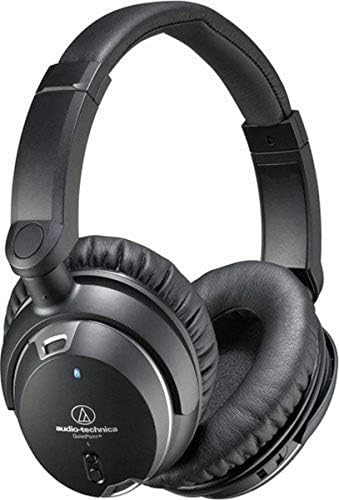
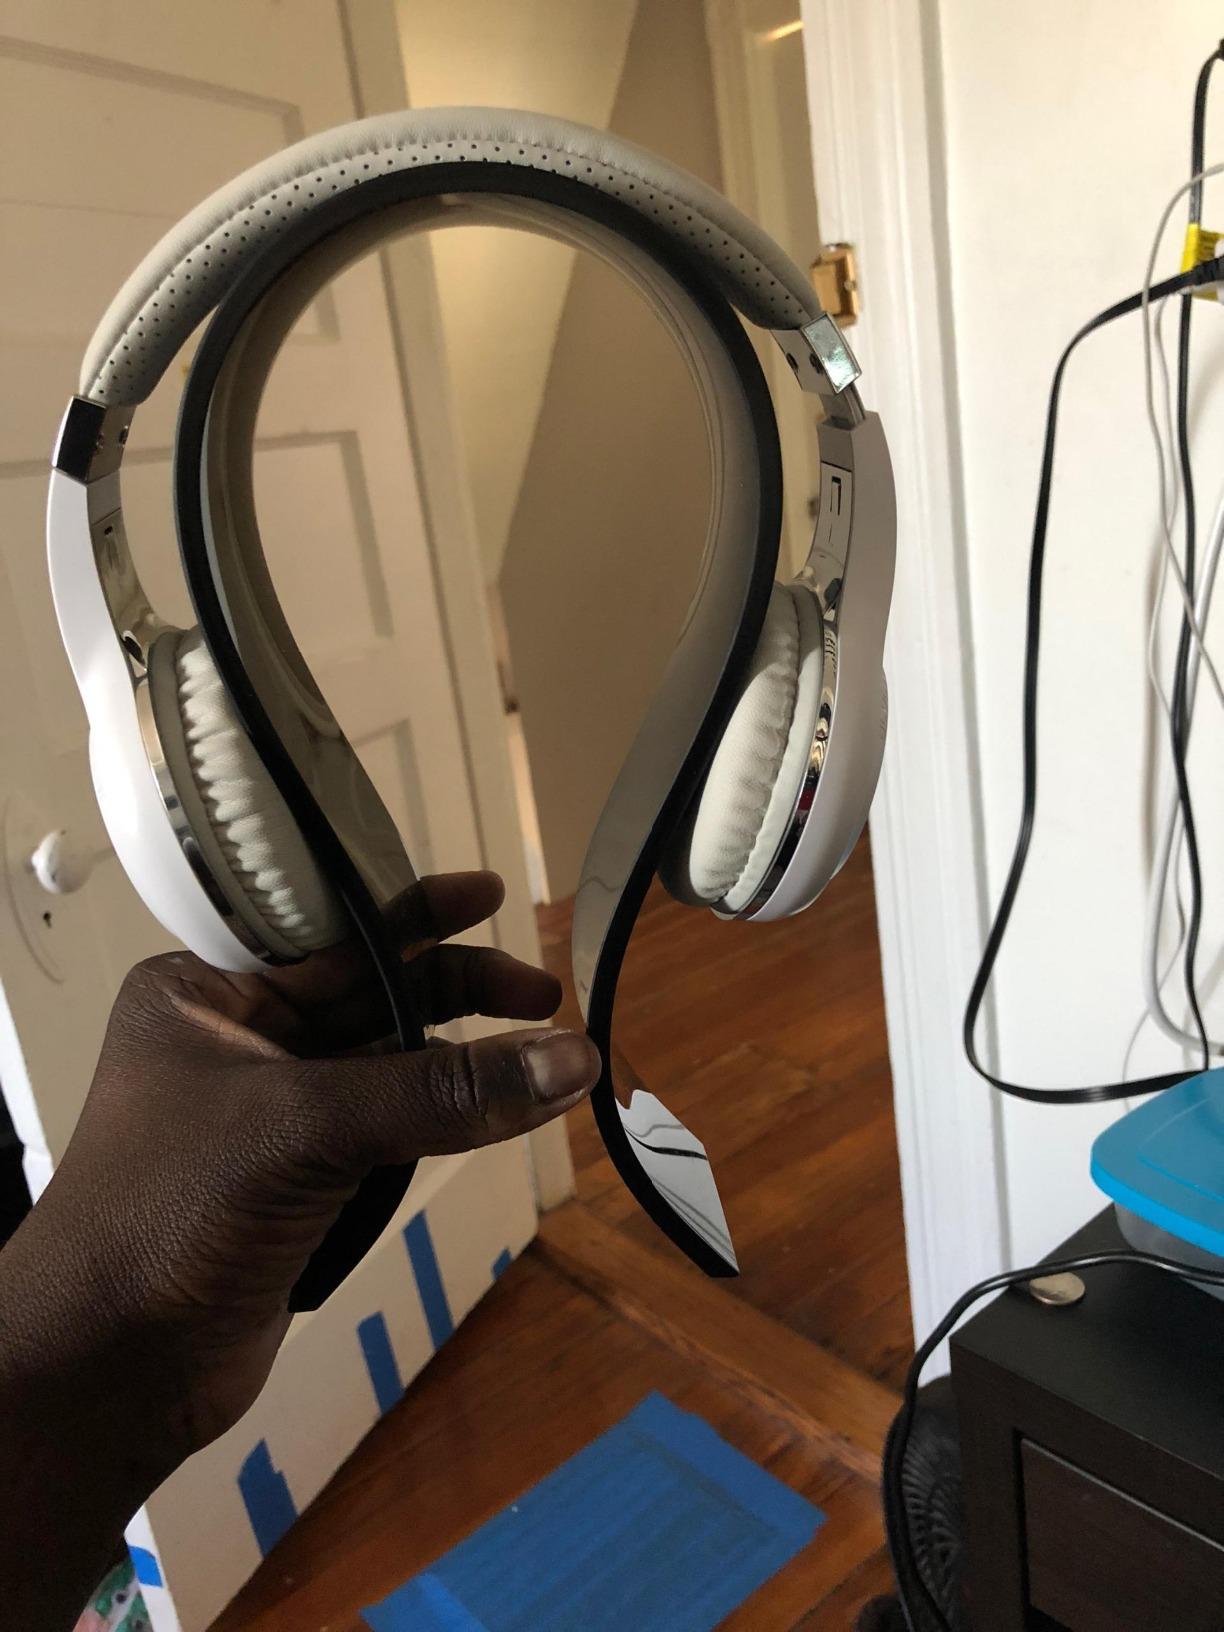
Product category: headphones
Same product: no